Robert Pattinson

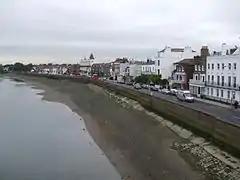
Barnes, where Pattinson was born and raised

Robert Douglas Thomas Pattinson was born in the Barnes district of London, England, on 13 May 1986. His father, Richard, owned a business importing vehicles from the United States, while his mother, Clare, worked at a modelling agency. Pattinson has two older sisters, Victoria and Elizabeth. At the age of four, he began attending Tower House Boys' Preparatory School and developed an interest in playing piano and guitar. By the age of six, Pattinson was participating in amateur performances. He secured his first role in a play titled "Spell for a Rhyme", written by one of his teachers, and later appeared in his school's adaptation of William Golding's novel "Lord of the Flies" (1954).